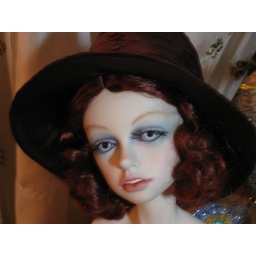
Dollstown Estella wearing short red wig and cloche hat from Val Zeitler collection; faceup by Saraqael.